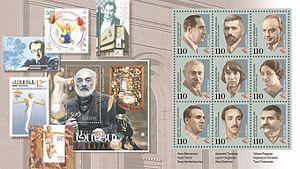
Haykanoush Danielyan, née le 3 décembre 1893 et morte le 19 avril 1958, est une chanteuse d'opéra, chanteuse et professeure de musique arménienne, lauréat du prix d'État d'URSS.